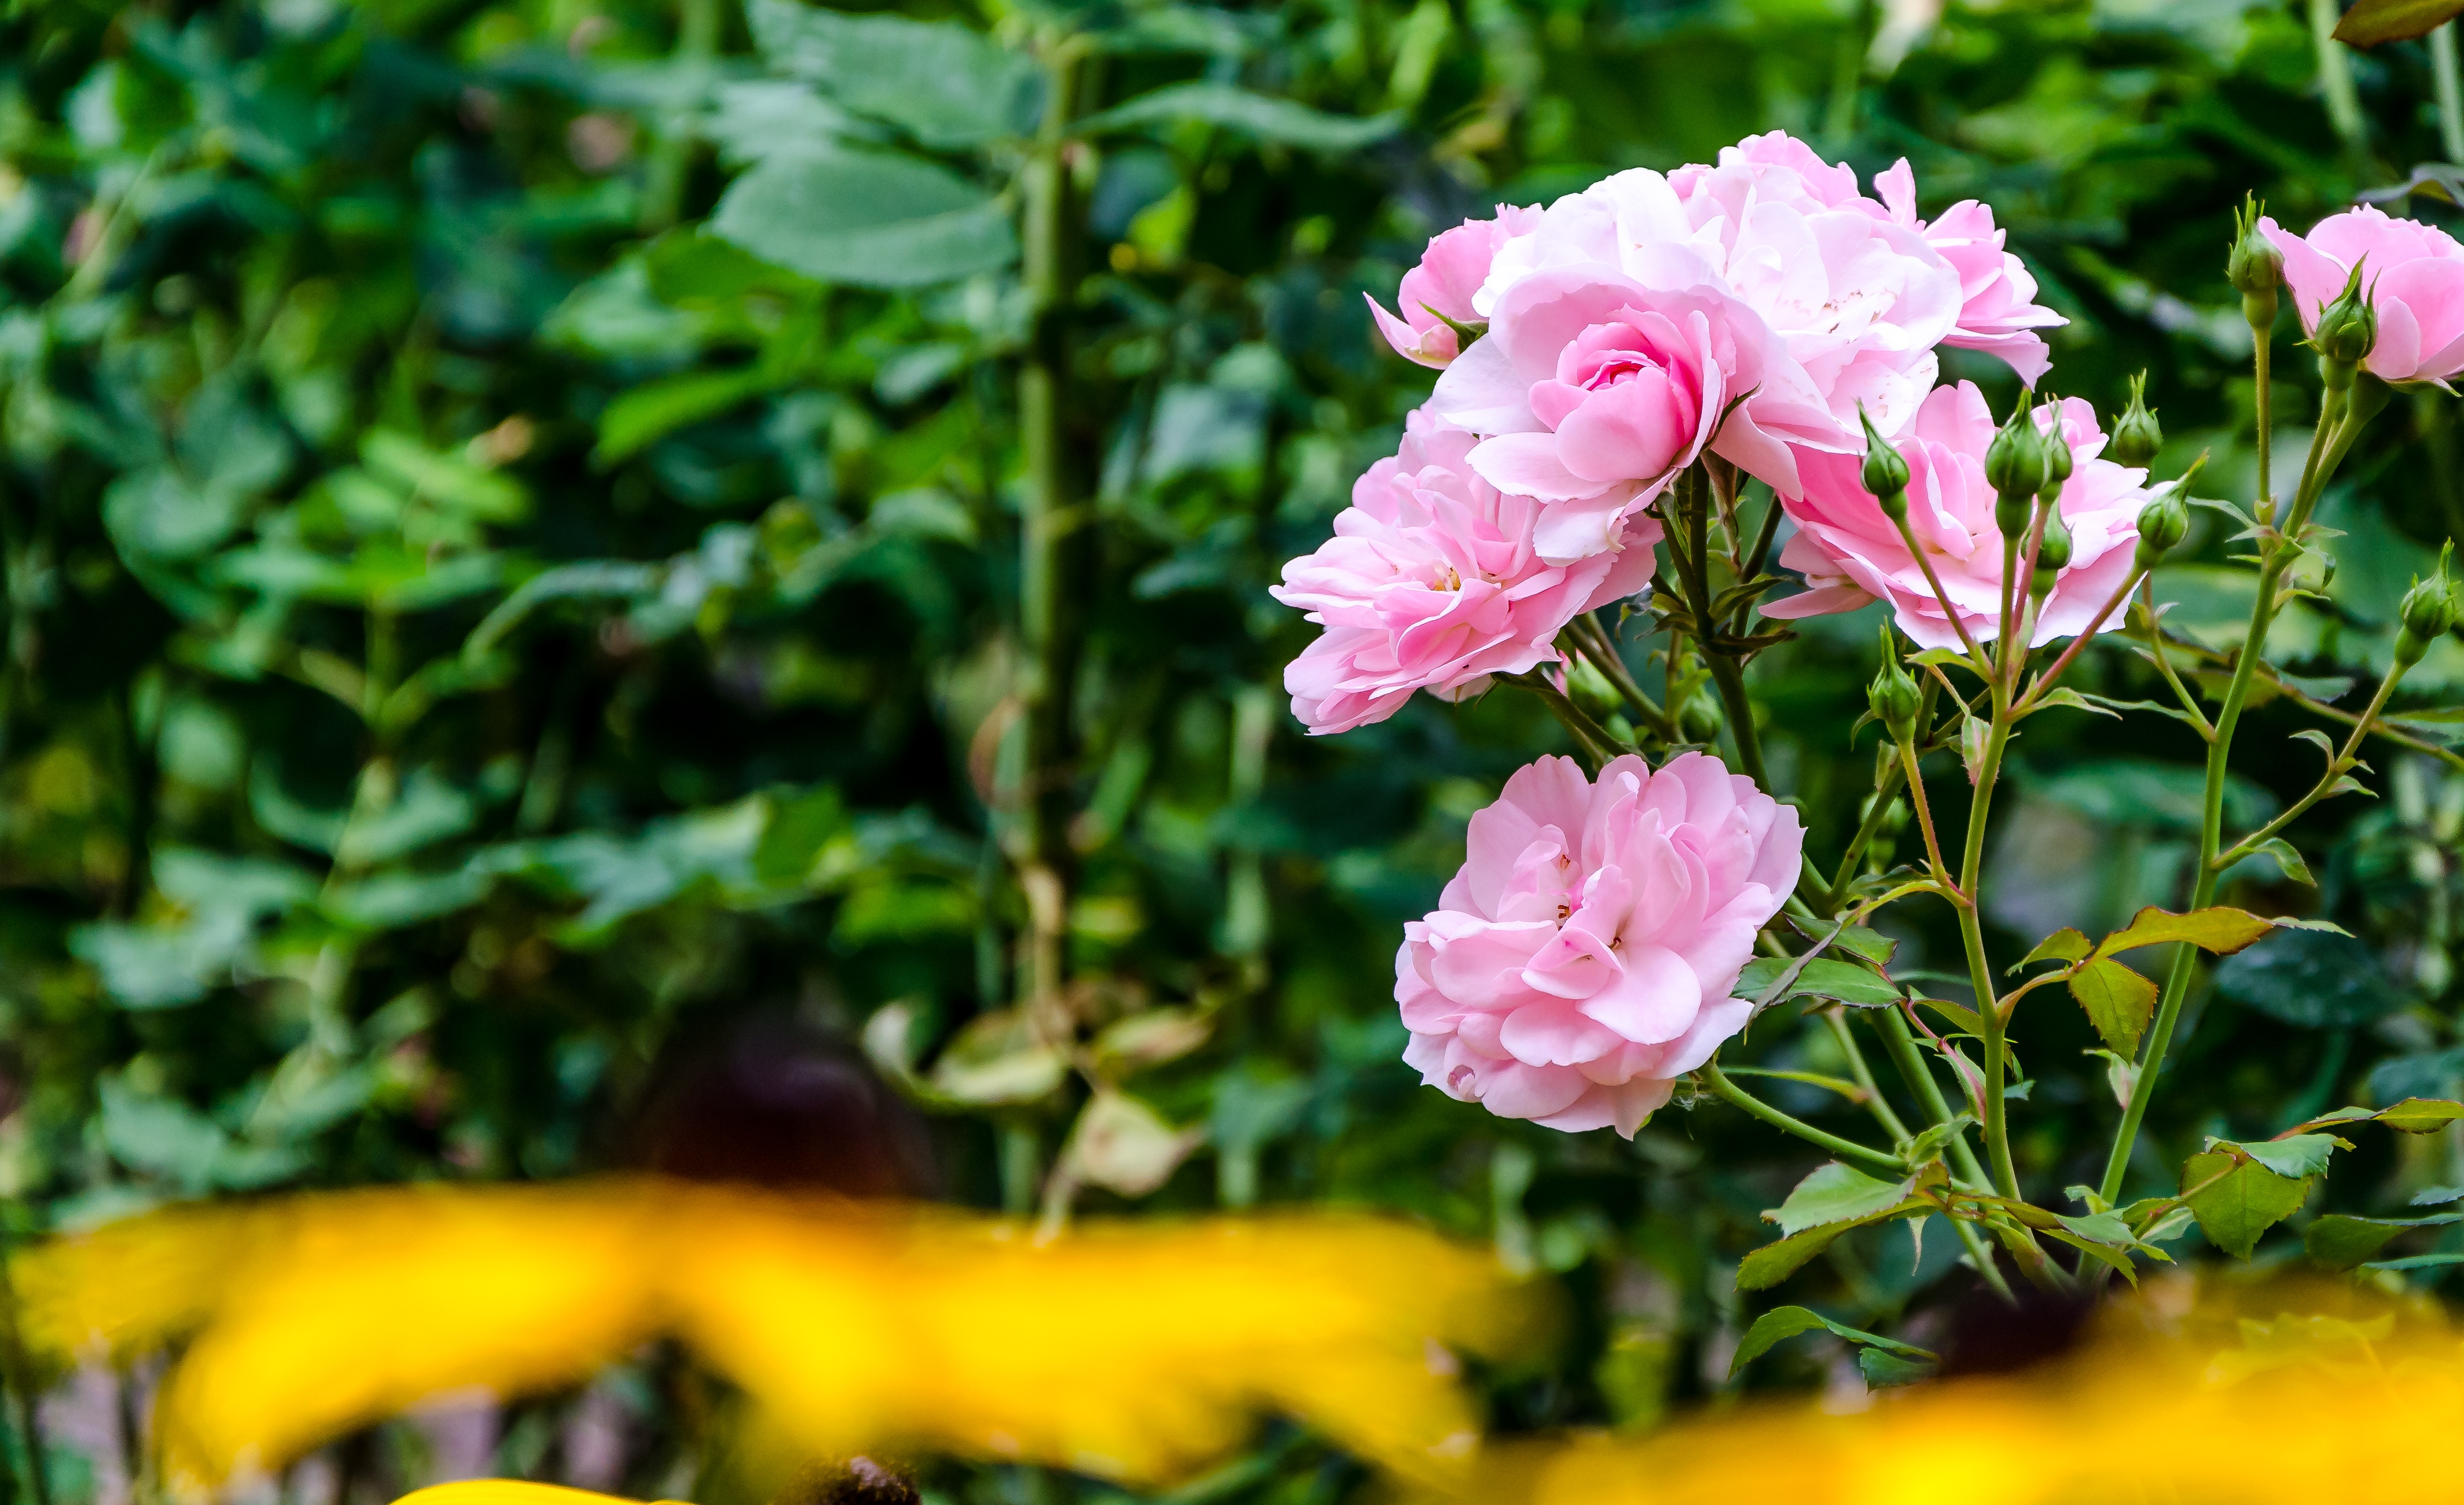
blossom, plant, flower, bloom, rose, botany, garden, pink, flora, shrub, bud, rose bloom, flowering plant, rose family, garden rose, land plant